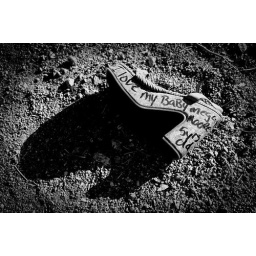
In the dust under the infamous (or not) shoe tree on Route 66 outside of Amboy.